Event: Ecuador Earthquake
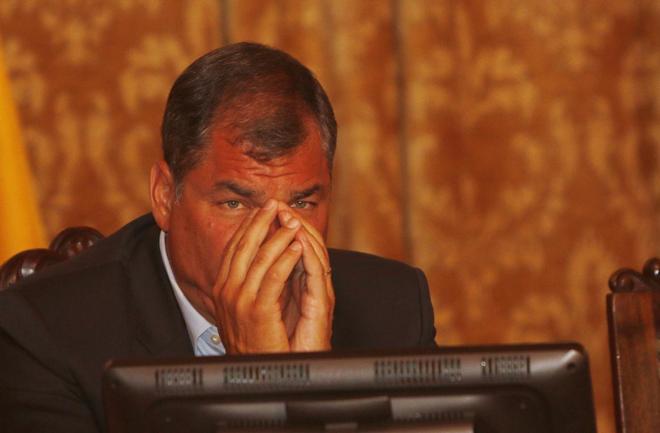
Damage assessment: no_damage